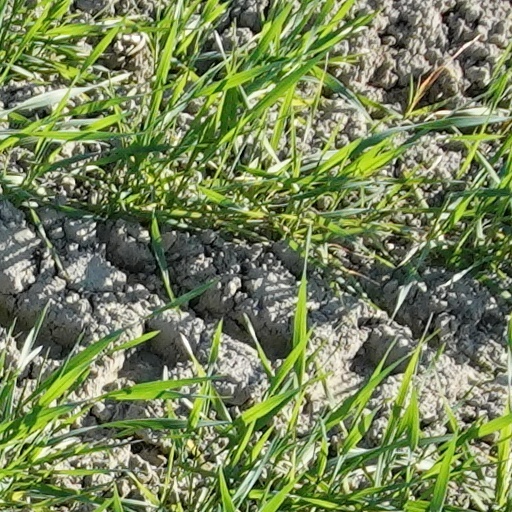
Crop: wheat